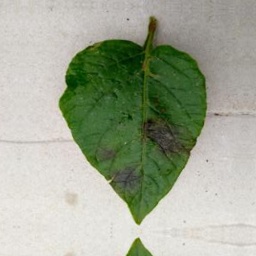
Etiqueta: Late Blight